Operation Windmill

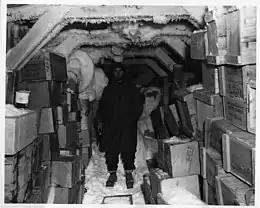
Supplies for the Windmill Expedition, 1947

Operation Windmill (OpWml) was the United States Navy's Second Antarctica Developments Project, an exploration and training mission to Antarctica in 1947–1948. This operation was a follow-up to the First Antarctica Development Project known as Operation Highjump (1946–1947). The expedition was commanded by Commander Gerald L. Ketchum, USN, and the flagship of Task Force 39 was the icebreaker USS "Burton Island".